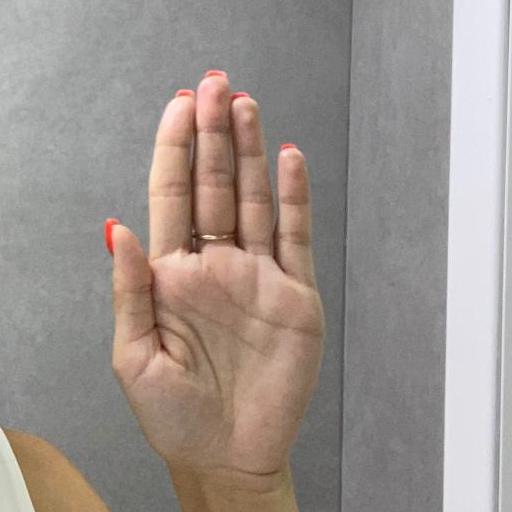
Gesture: stop